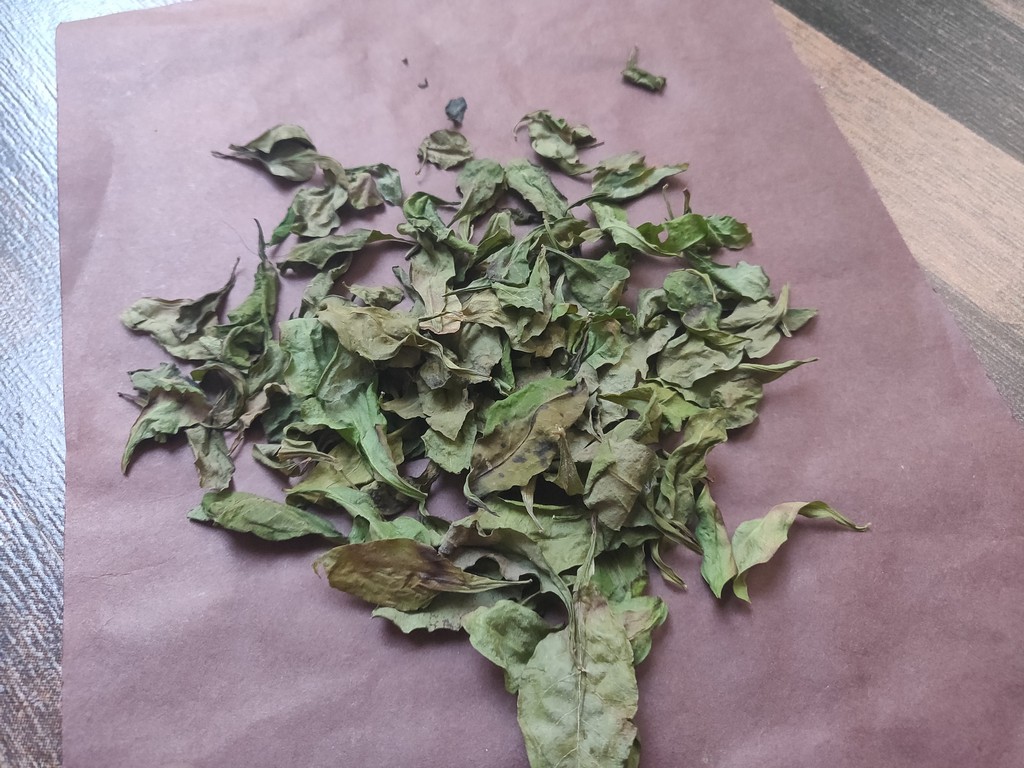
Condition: Dried
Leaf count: multiple
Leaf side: unknown